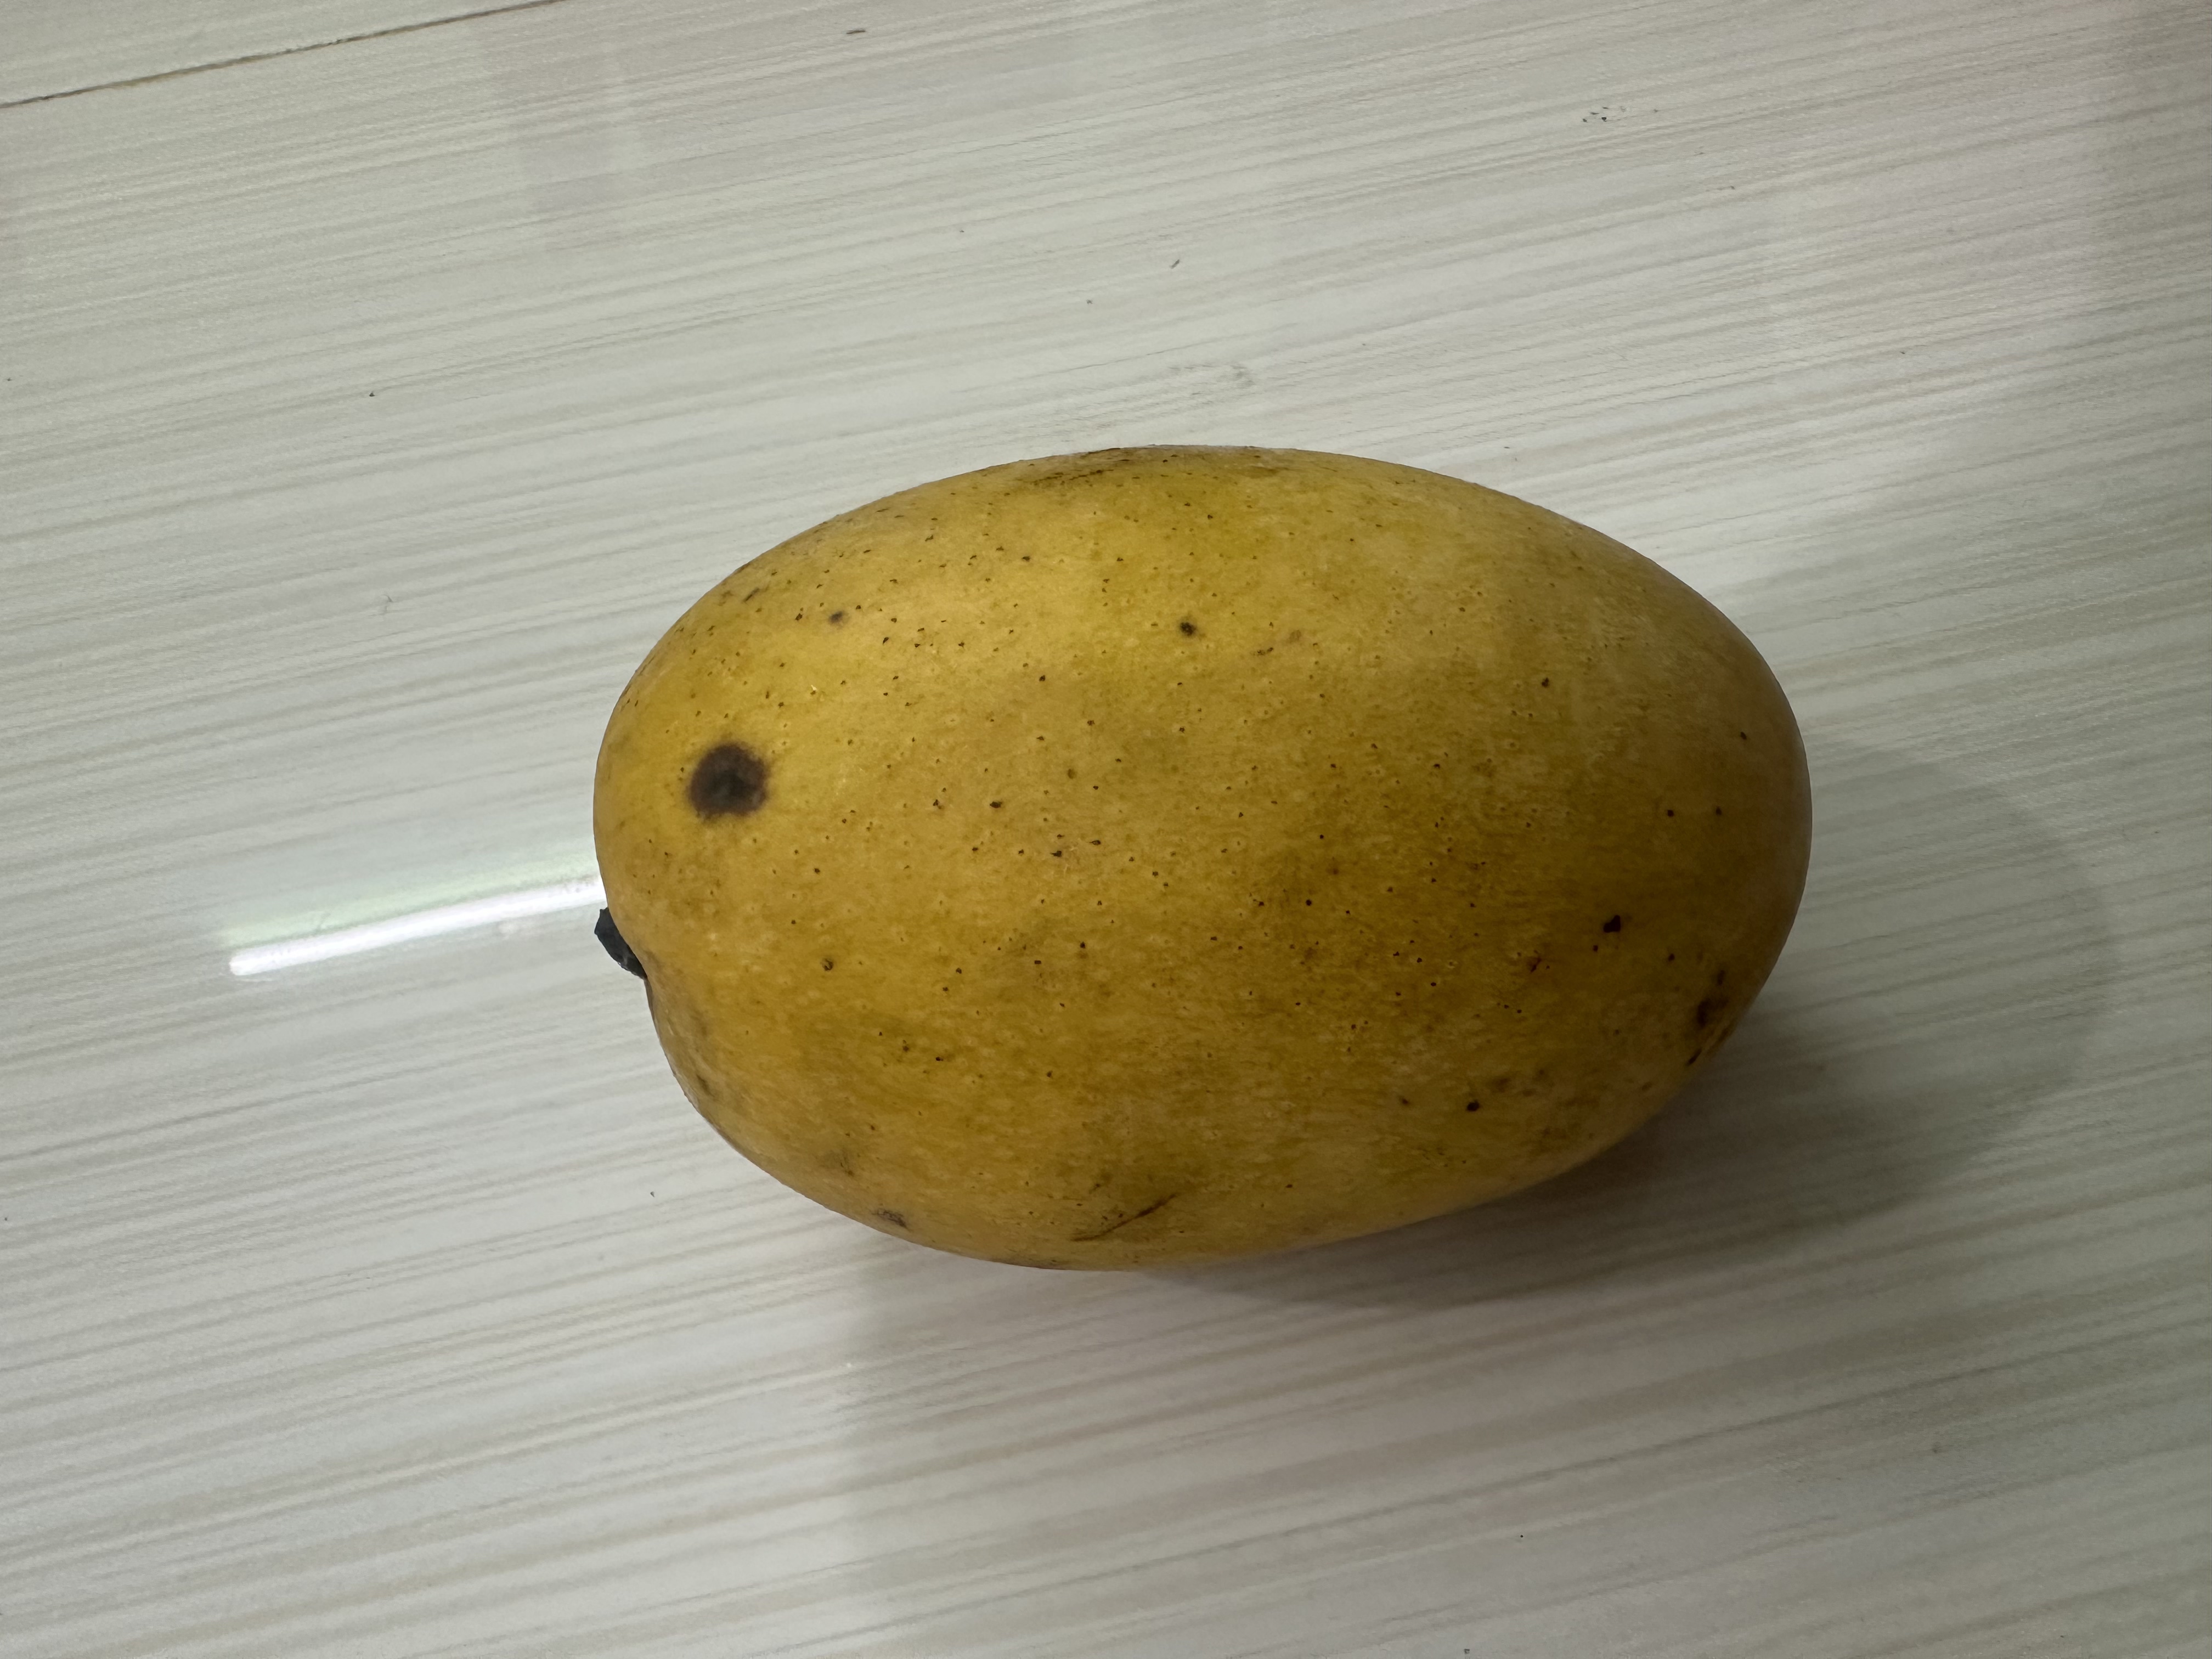
Mango variety: Kanchon Langra